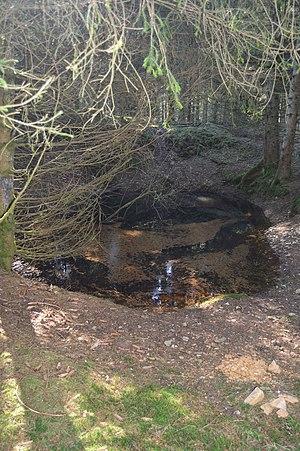
Le Trou des Massotais, sur le fr:Plateau des Tailles en Belgique, une ancienne mine d'or datée de l'époque gauloise
Le Trou des Massotais est un trou d'eau situé sur le plateau des Tailles, à proximité de la baraque de Fraiture, l'un des points culminants de la Belgique. Il s'est révélé être une ancienne mine d'or, la première connue en Belgique avec certitude.